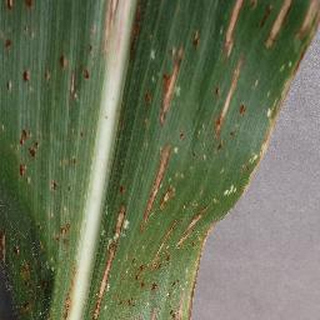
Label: corn_cercospora_leaf_spot